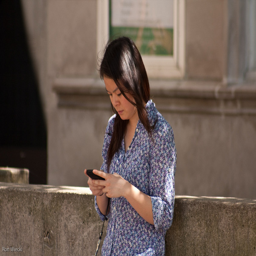
A picture of a person that is on her cell phone.
A young woman is texting on her cel phone while leaning on a wall.
A female checks her smart phone while leaning against a short wall.
A woman is standing outside texting on her phone
The woman stands against the stone wall viewing her phone.